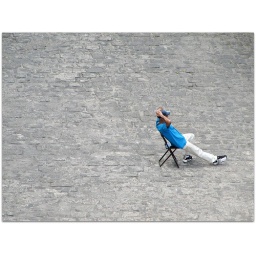
This photo was taken from the roof of a three story building. He was sitting by himself in the middle of the plaza.